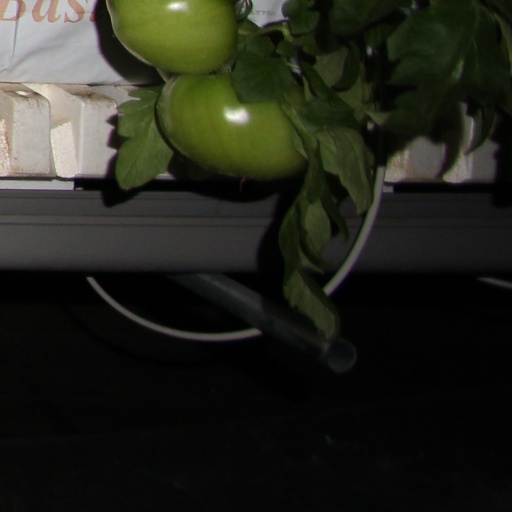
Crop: tomato